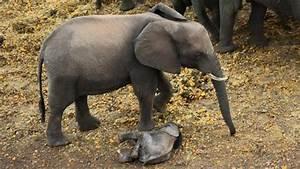
elephant